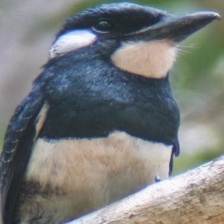
Species: BLACK BREASTED PUFFBIRD
Scientific name: NOTHARCHUS PECTORALIS